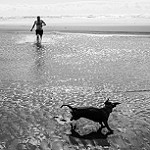
Label: sea